Burnham Market

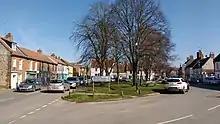
Burnham Market

Burnham Market's name is of Anglo-Saxon origin and derives from the Old English for settlement on the River Burn where there is a market.